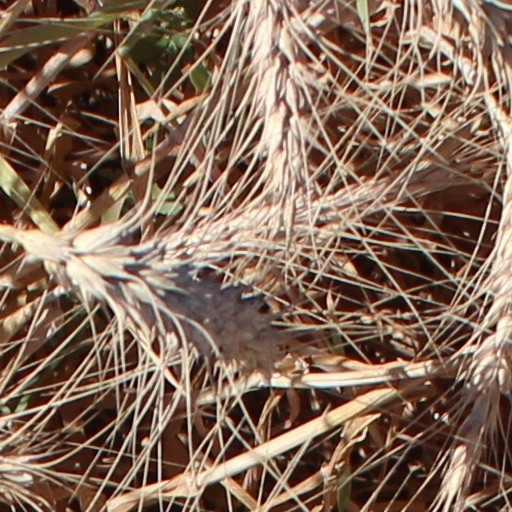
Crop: wheat